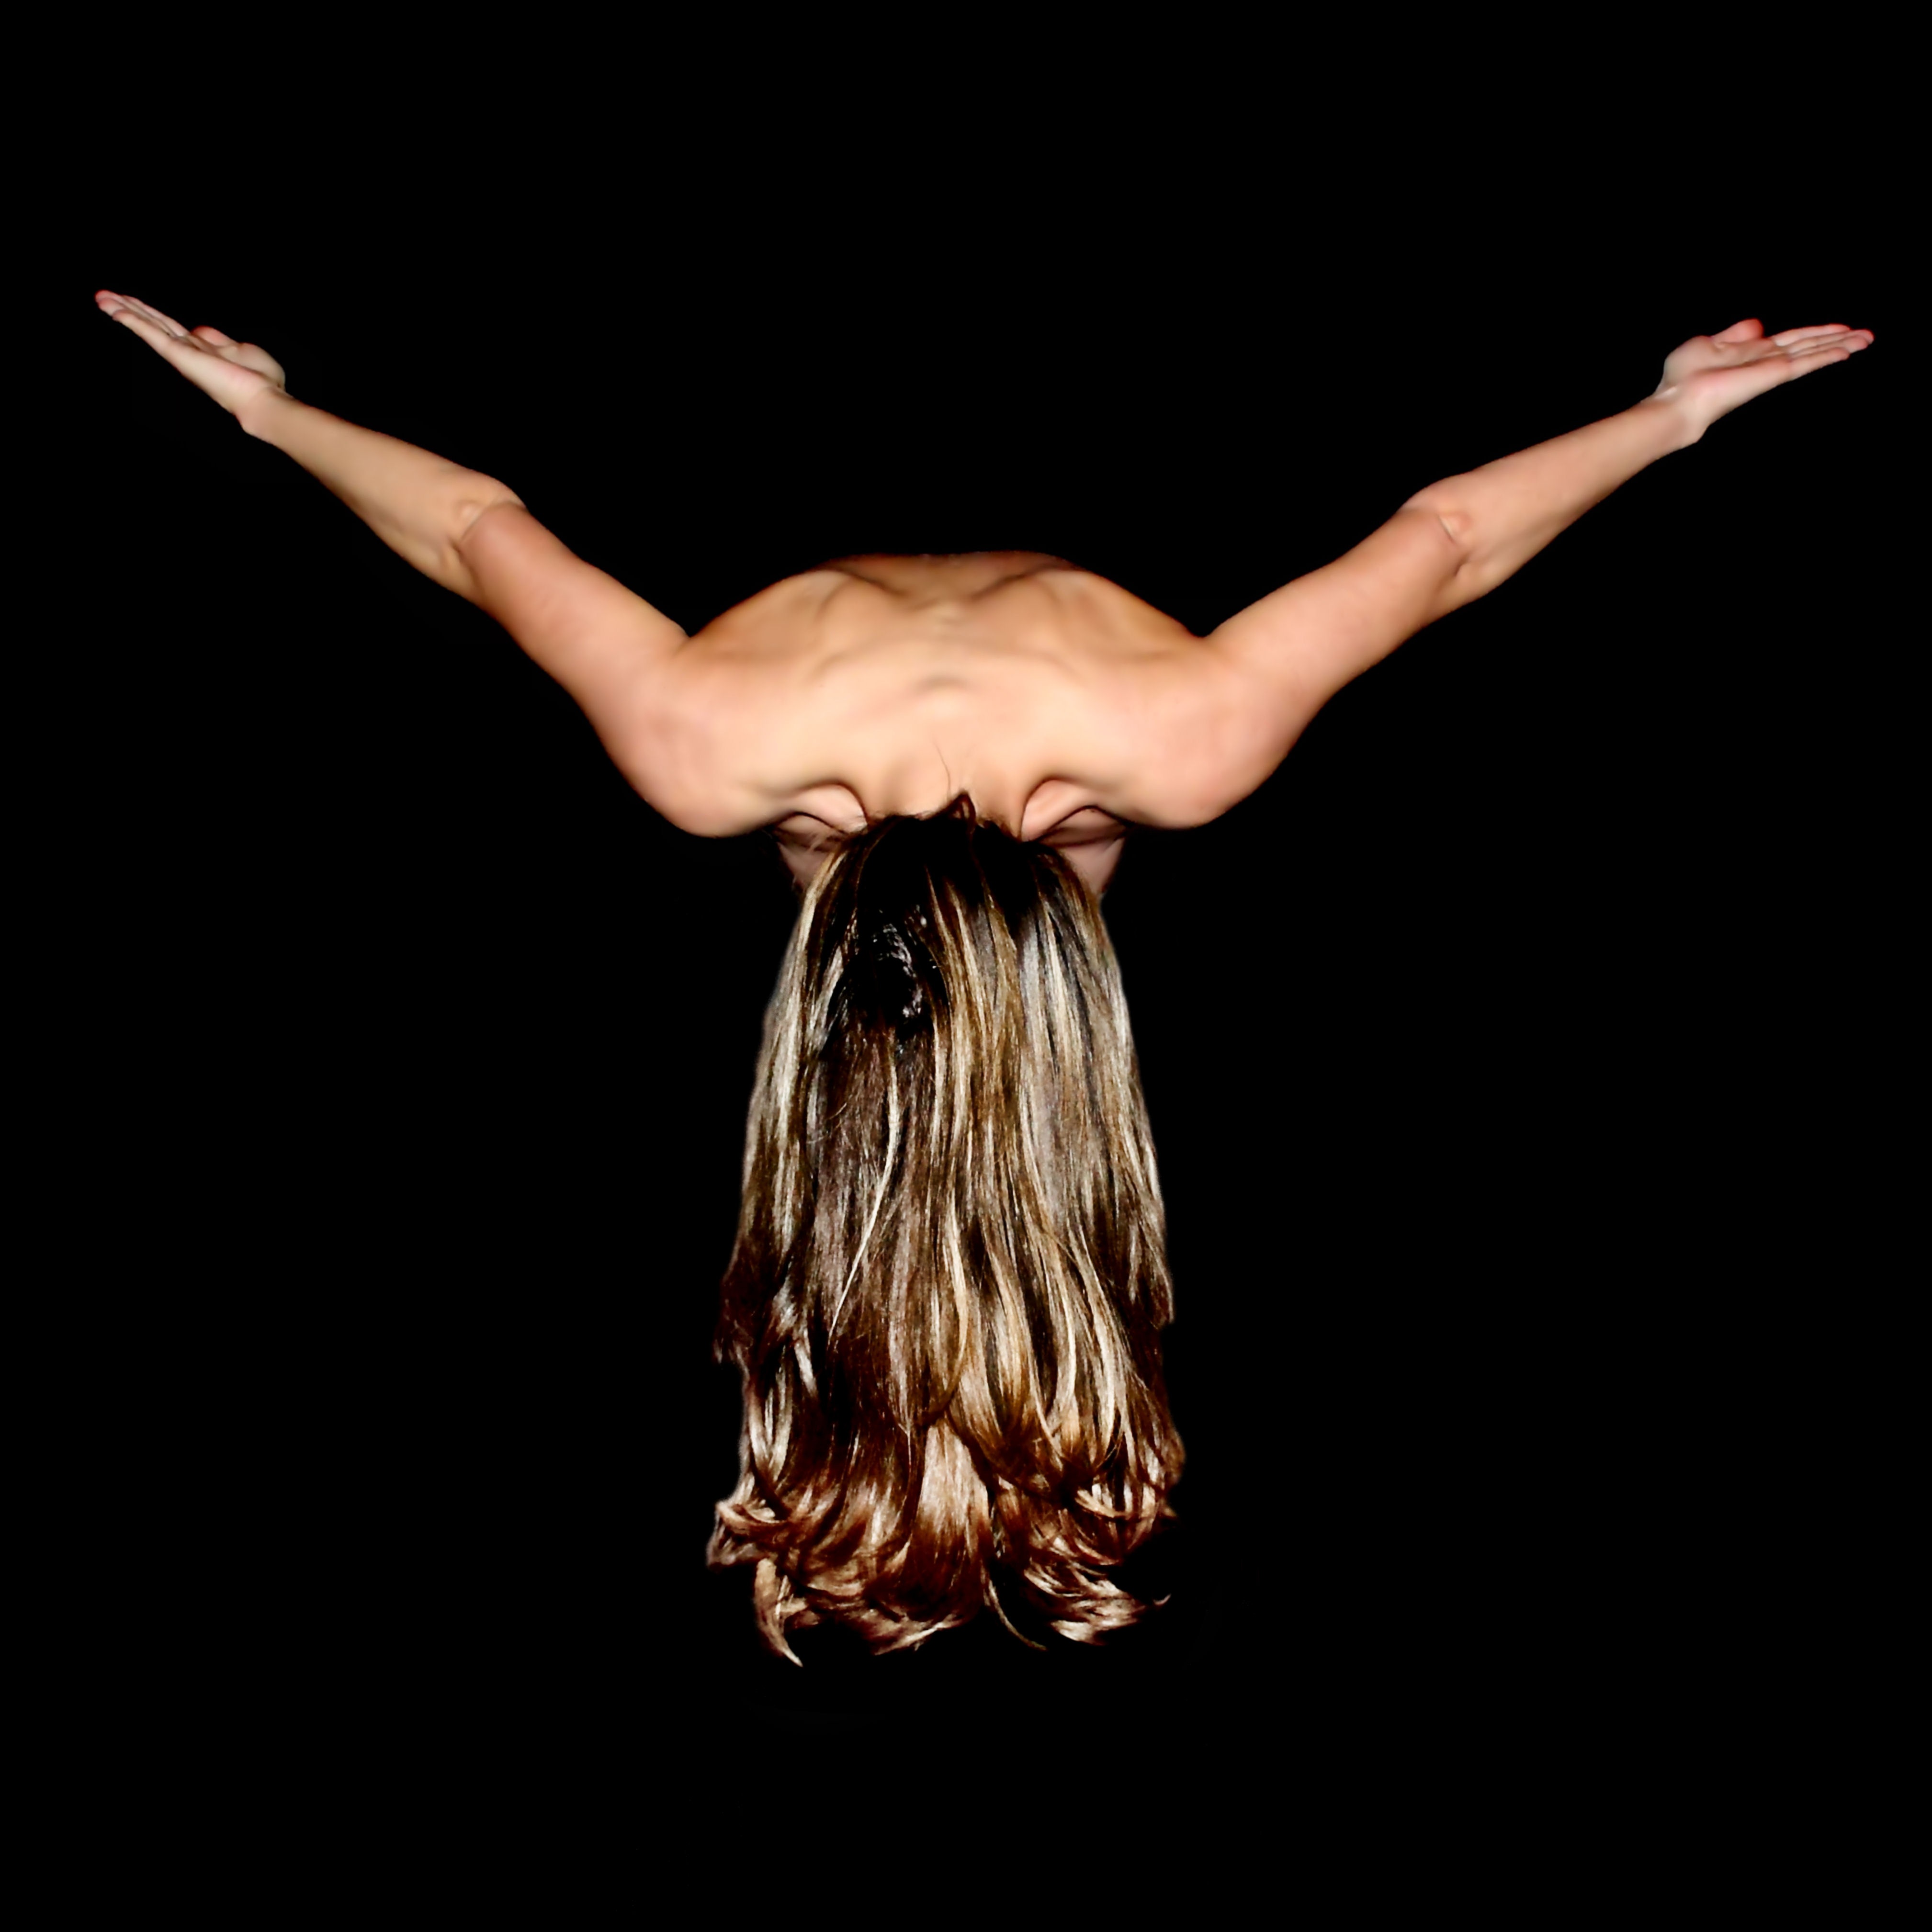
woman, hair, female, dance, studio, human, temptation, feminine, performance art, figure, sports, move, skin, pose, beauty, beautiful, sexy, pretty, event, naked, body, femininity, entertainment, lowkey, act, erotic, performing arts, nudes, modern dance, concert dance, erotic dance